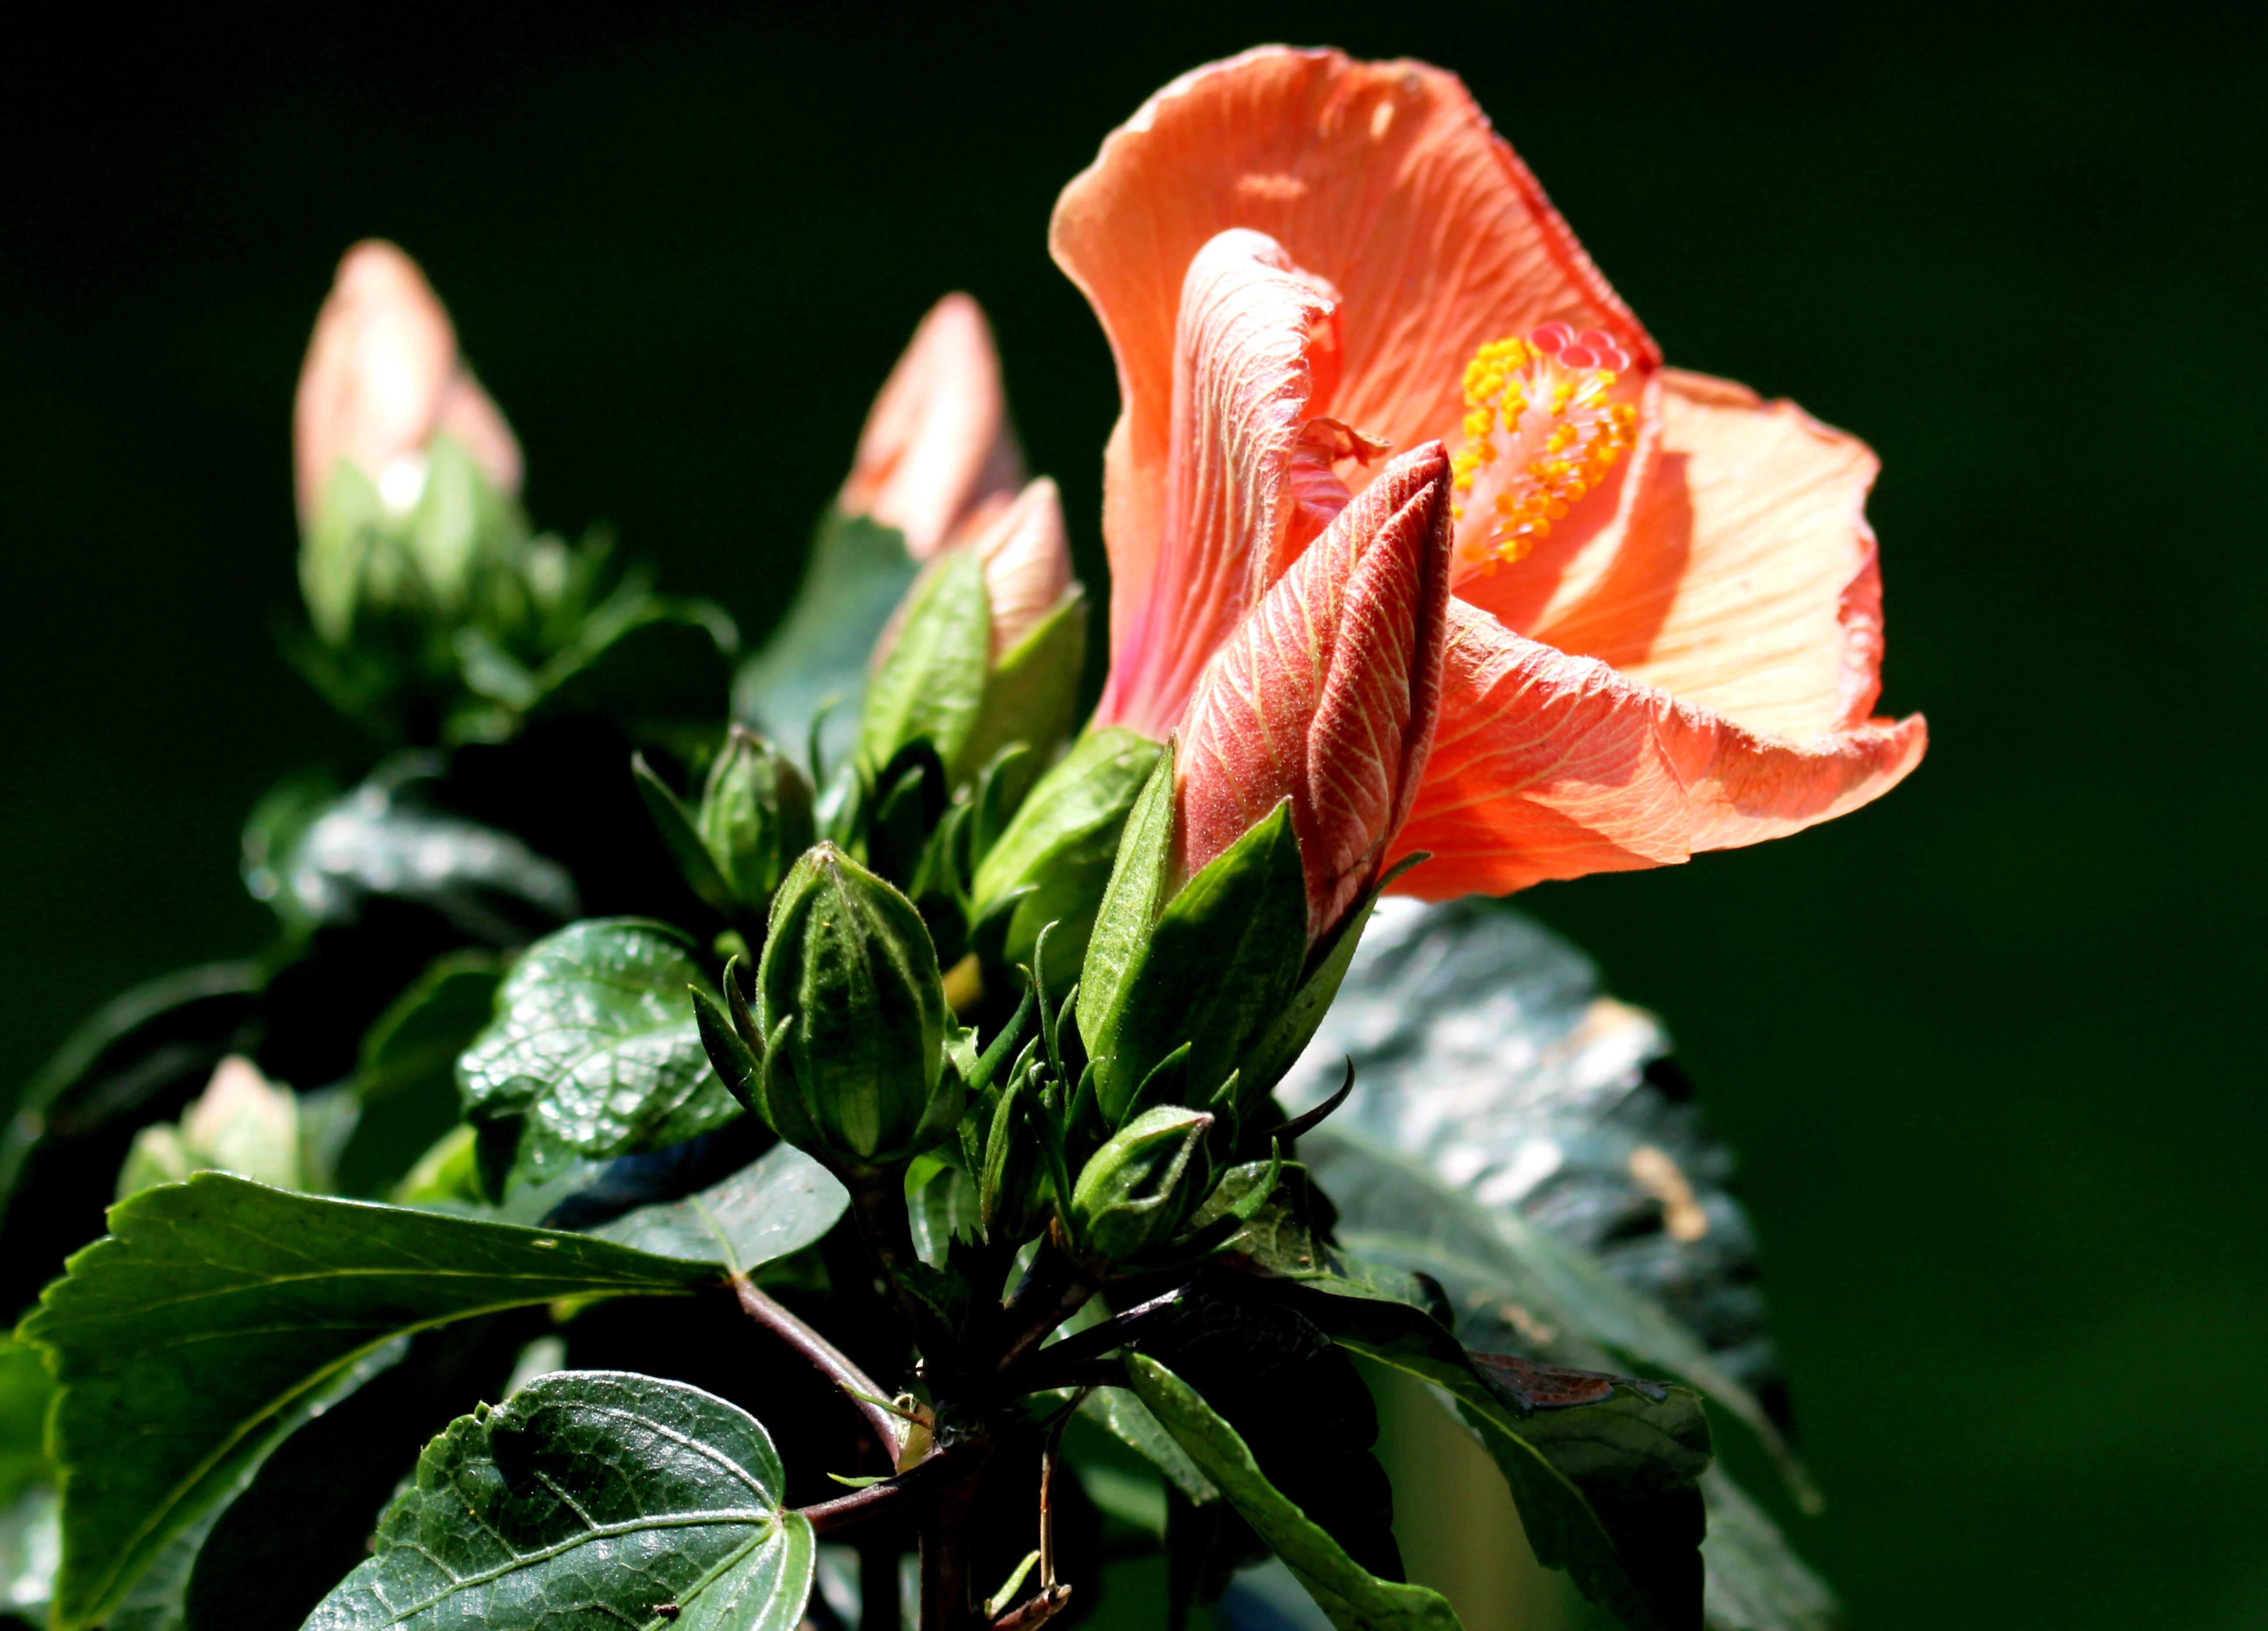
blossom, plant, photography, leaf, flower, petal, green, red, botany, close, flora, flowers, close up, shrub, hibiscus, bud, macro photography, flowering plant, land plant